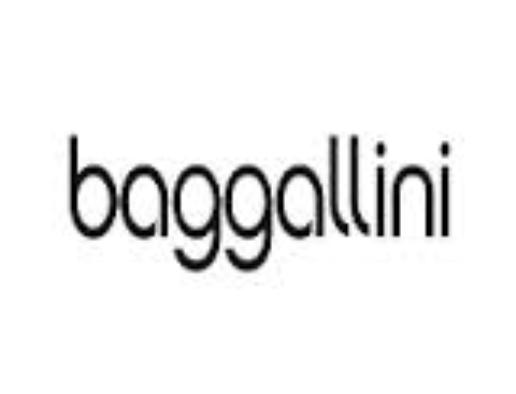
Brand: Baggallini
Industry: Clothes